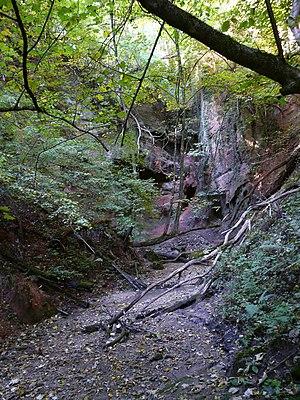
Cascade du Gillenbach dans la réserve naturelle Gillenbachtal à Trèves, Allemagne. Le ruisseau est tombé à sec. Depuis que sa source a été détruite par la construction de routes, il y a plusieurs décennies, il ne transporte plus fréquemment de l'eau.